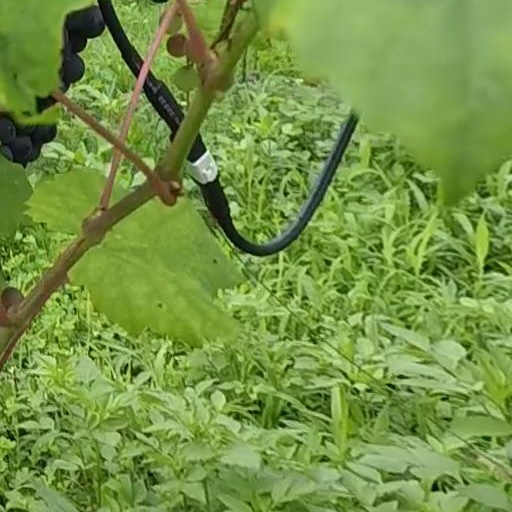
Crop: grape